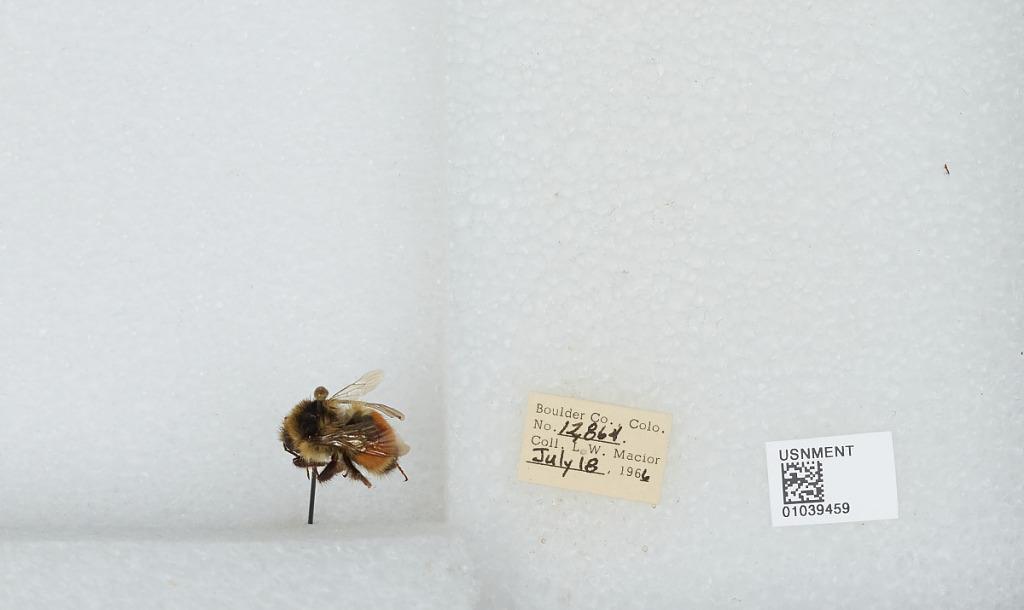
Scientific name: Bombus (Pyrobombus) sylvicola Kirby
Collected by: L. Macior
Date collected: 1966-7-18
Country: United States
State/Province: Colorado
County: Boulder
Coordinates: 40.0722, -105.584